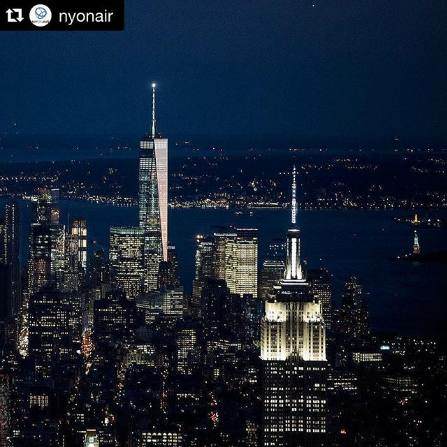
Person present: No